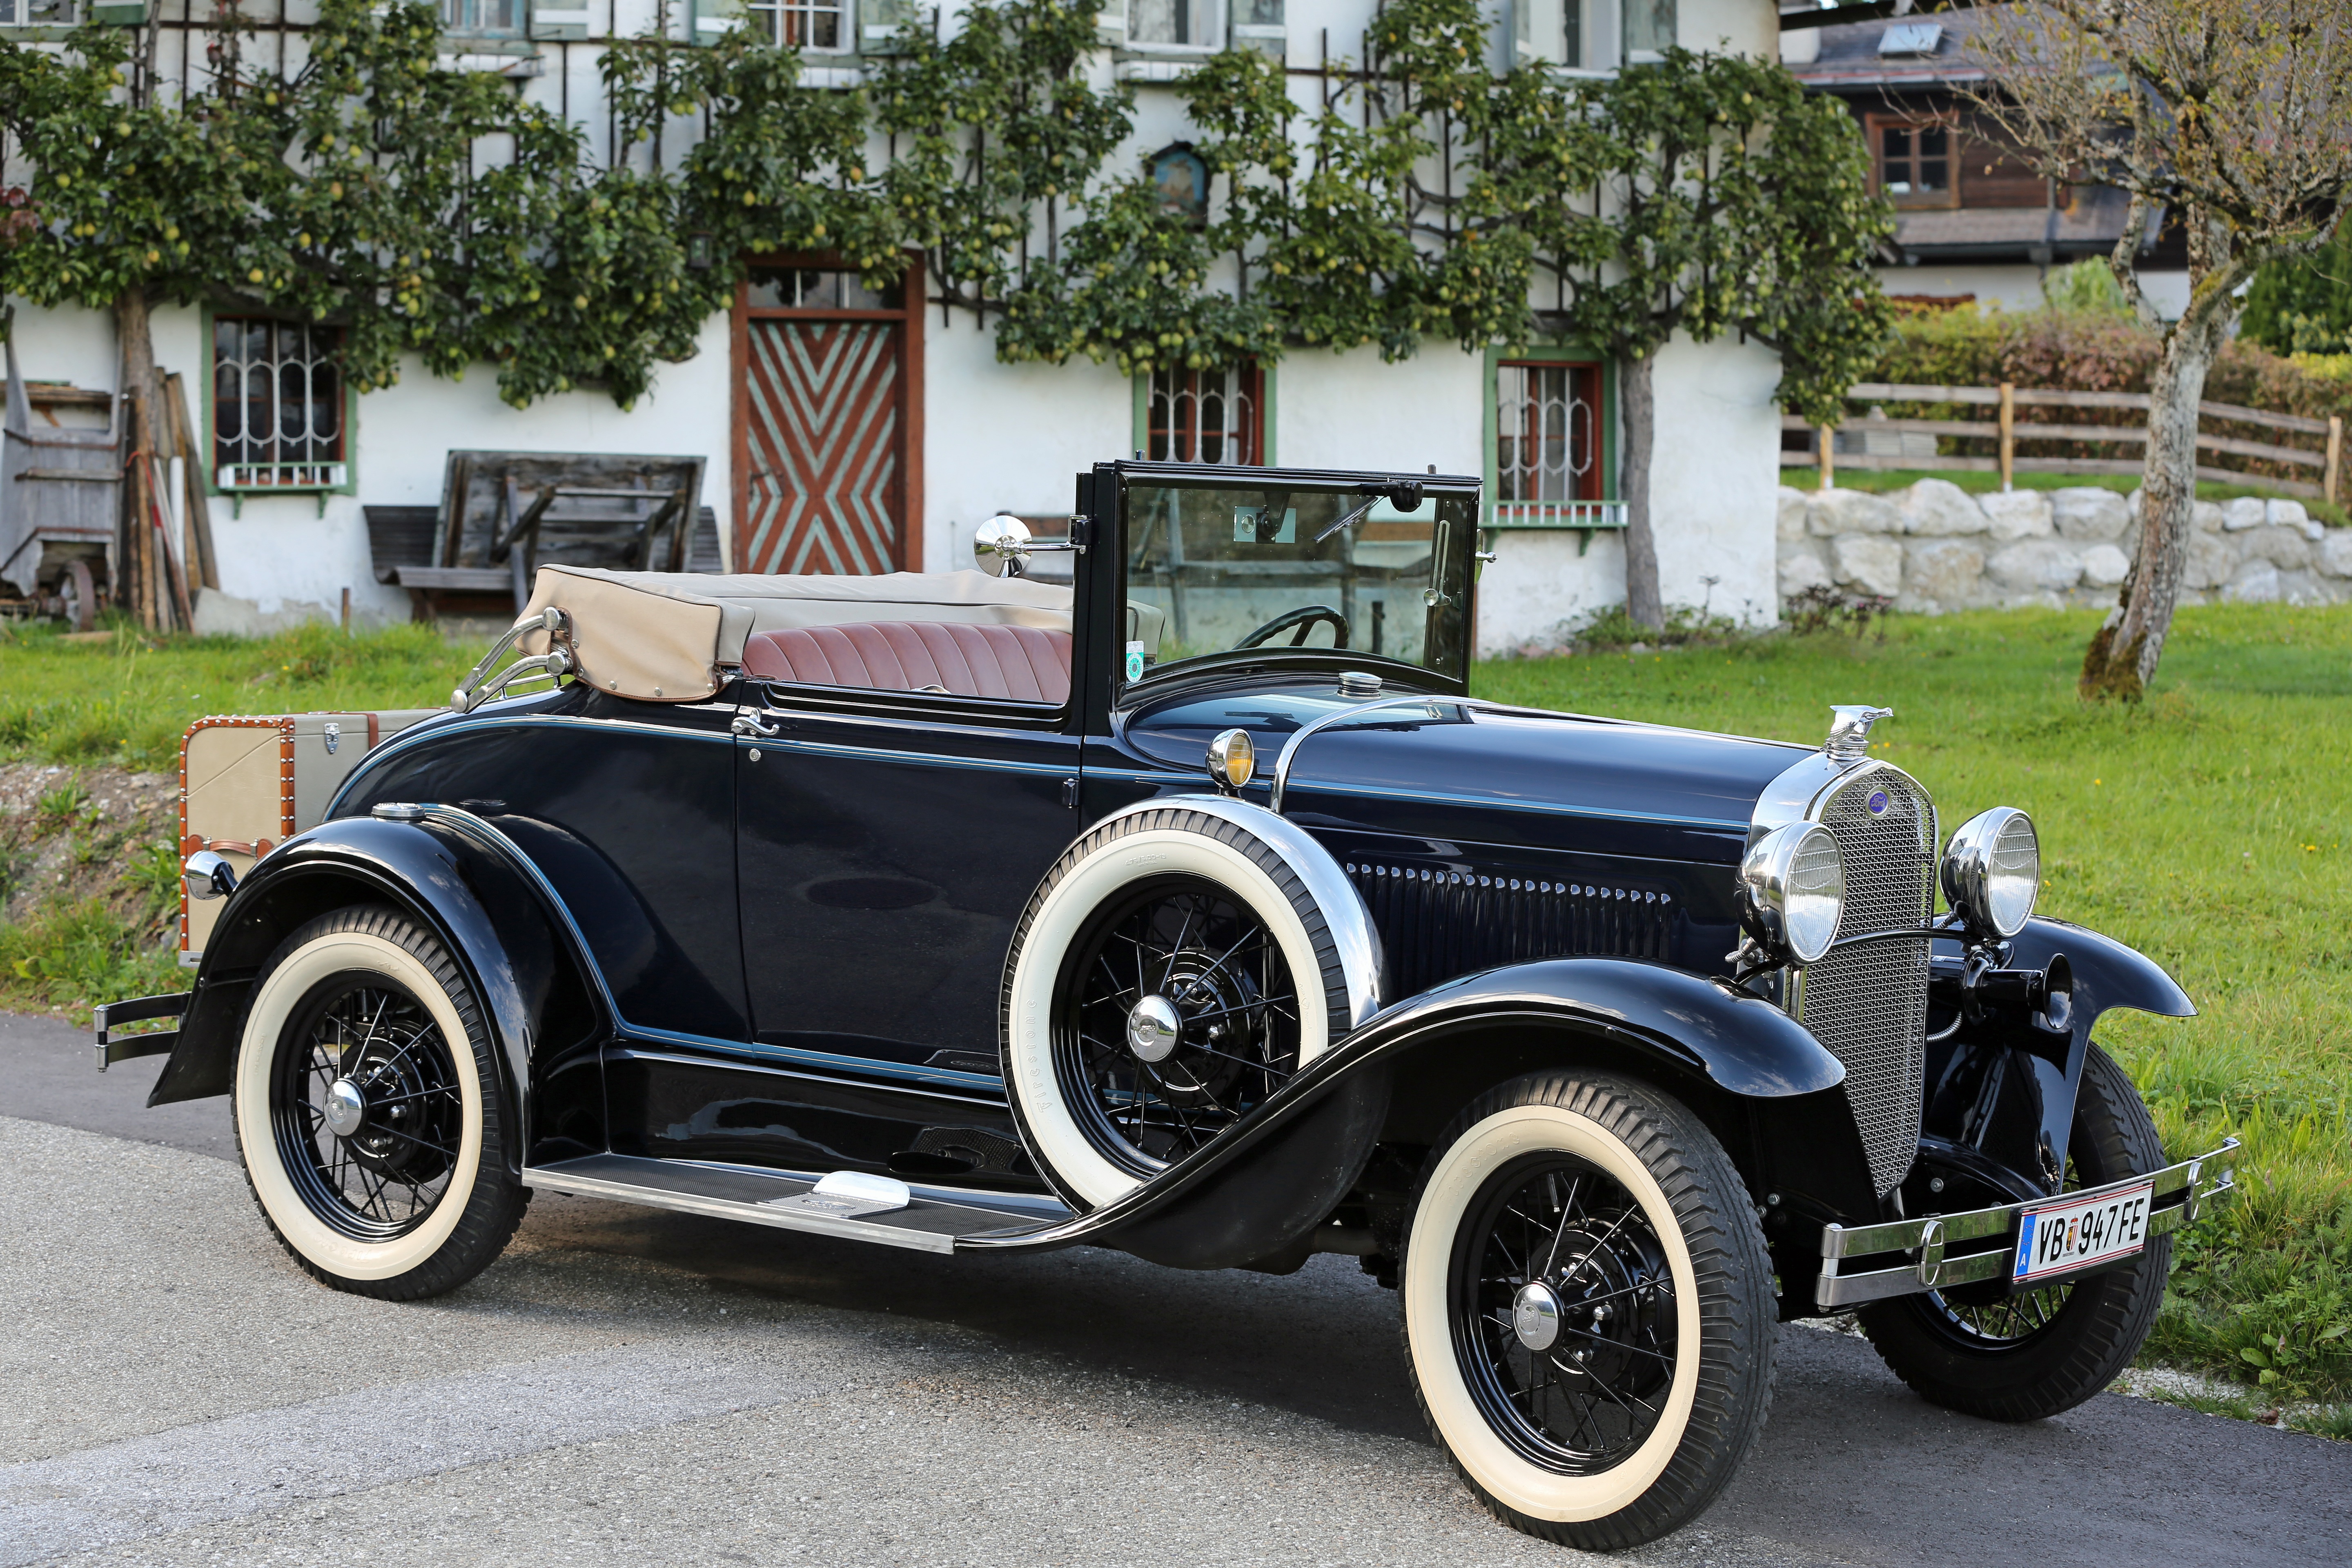
technology, car, old, vehicle, auto, blue, spotlight, classic car, grille, automotive, motor vehicle, vintage car, bumper, ford, lamps, fender, sedan, oldtimer, nostalgic, classic, convertible, dare, pkw, whitewall tires, rarity, cooler, 1930, mature, spoke wheel, antique car, passengers cars, car age, left hand drive, old time, land vehicle, touring car, automobile make, luxury vehicle, ford model a